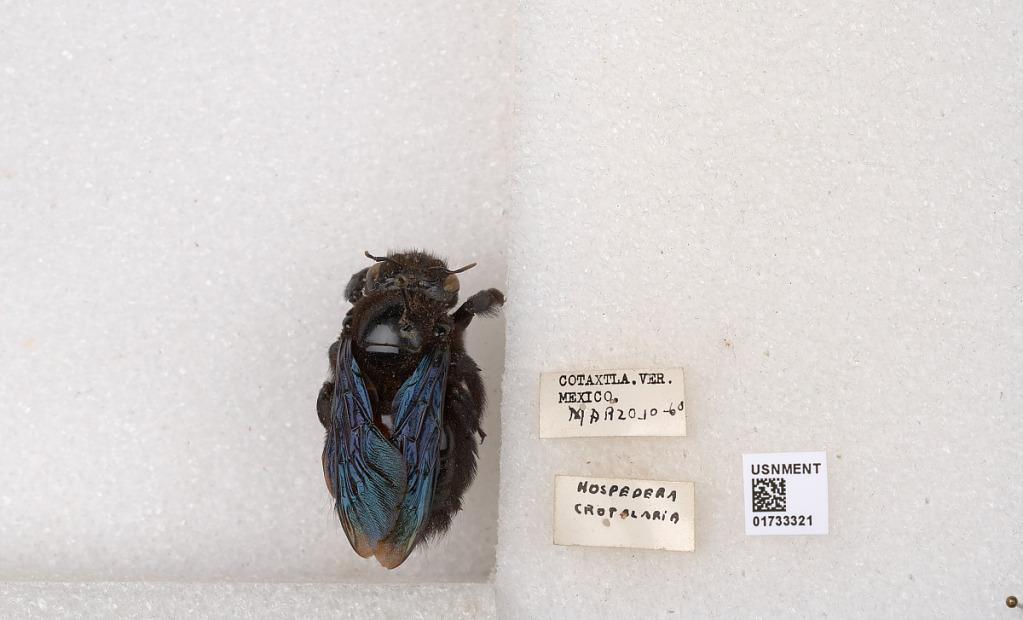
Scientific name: Xylocopa (Megaxylocopa) fimbriata Fabricius
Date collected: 1960-3-10
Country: Mexico
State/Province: Veracruz
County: Cotaxtla